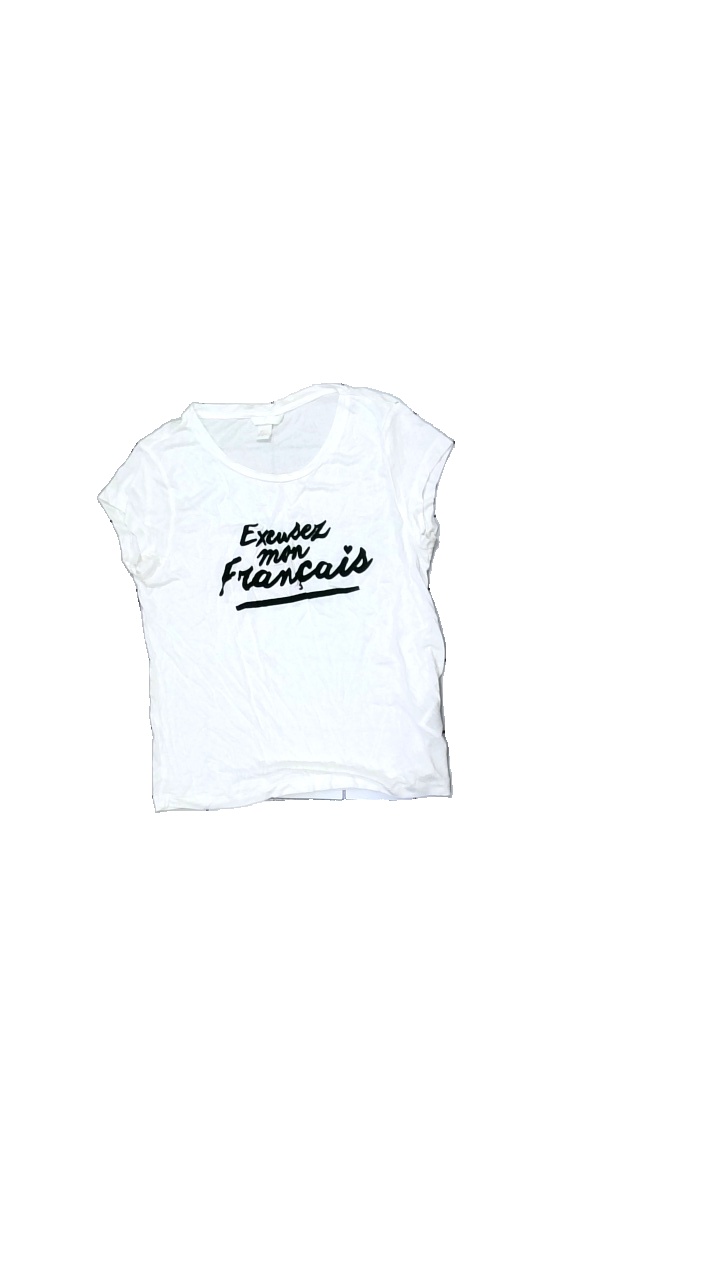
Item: T-shirt (Ladies)
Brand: H&m
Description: white t-shirt with text
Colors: Black, White
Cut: Regular
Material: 100% Viscose
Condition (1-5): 3
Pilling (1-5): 5
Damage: stain
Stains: Minor
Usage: Recycle
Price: <50